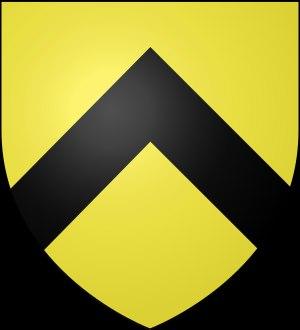
Le prieuré du Bourget est un ancien monastère du XIᵉ siècle situé en France sur la commune du Bourget-du-Lac, dans le département de la Savoie en région Auvergne-Rhône-Alpes.